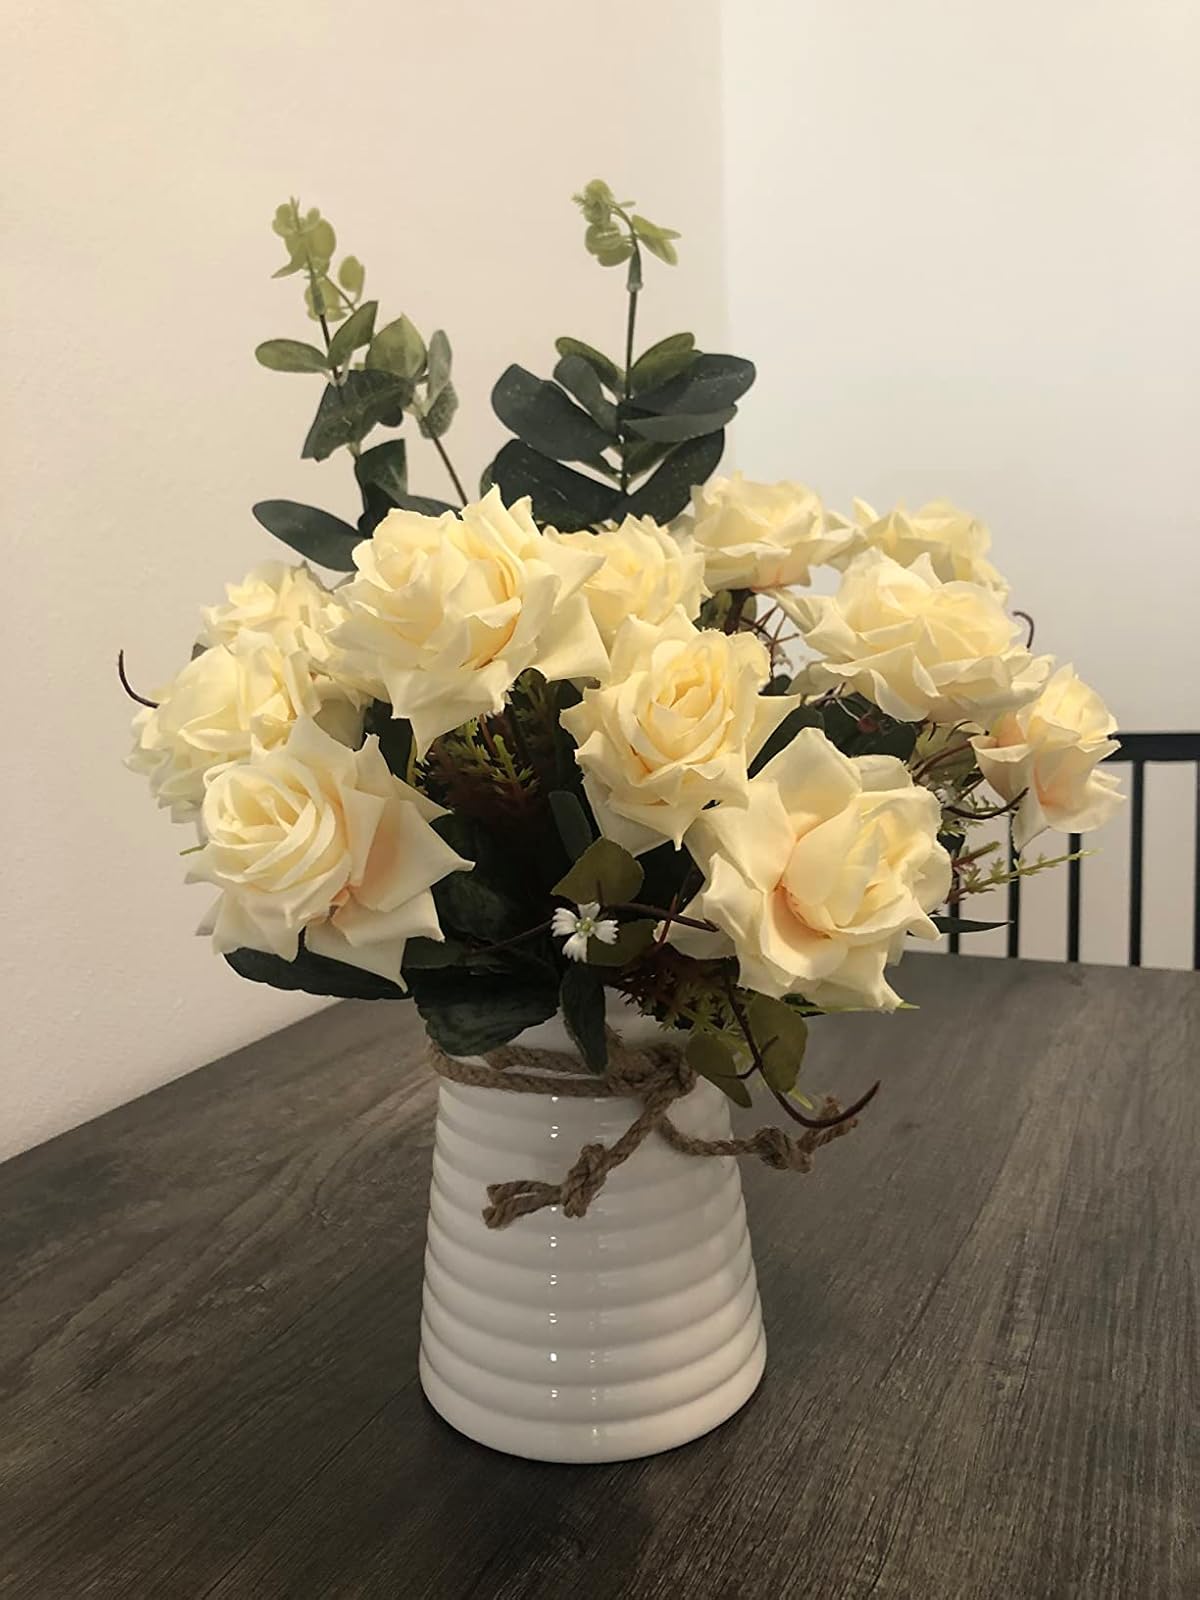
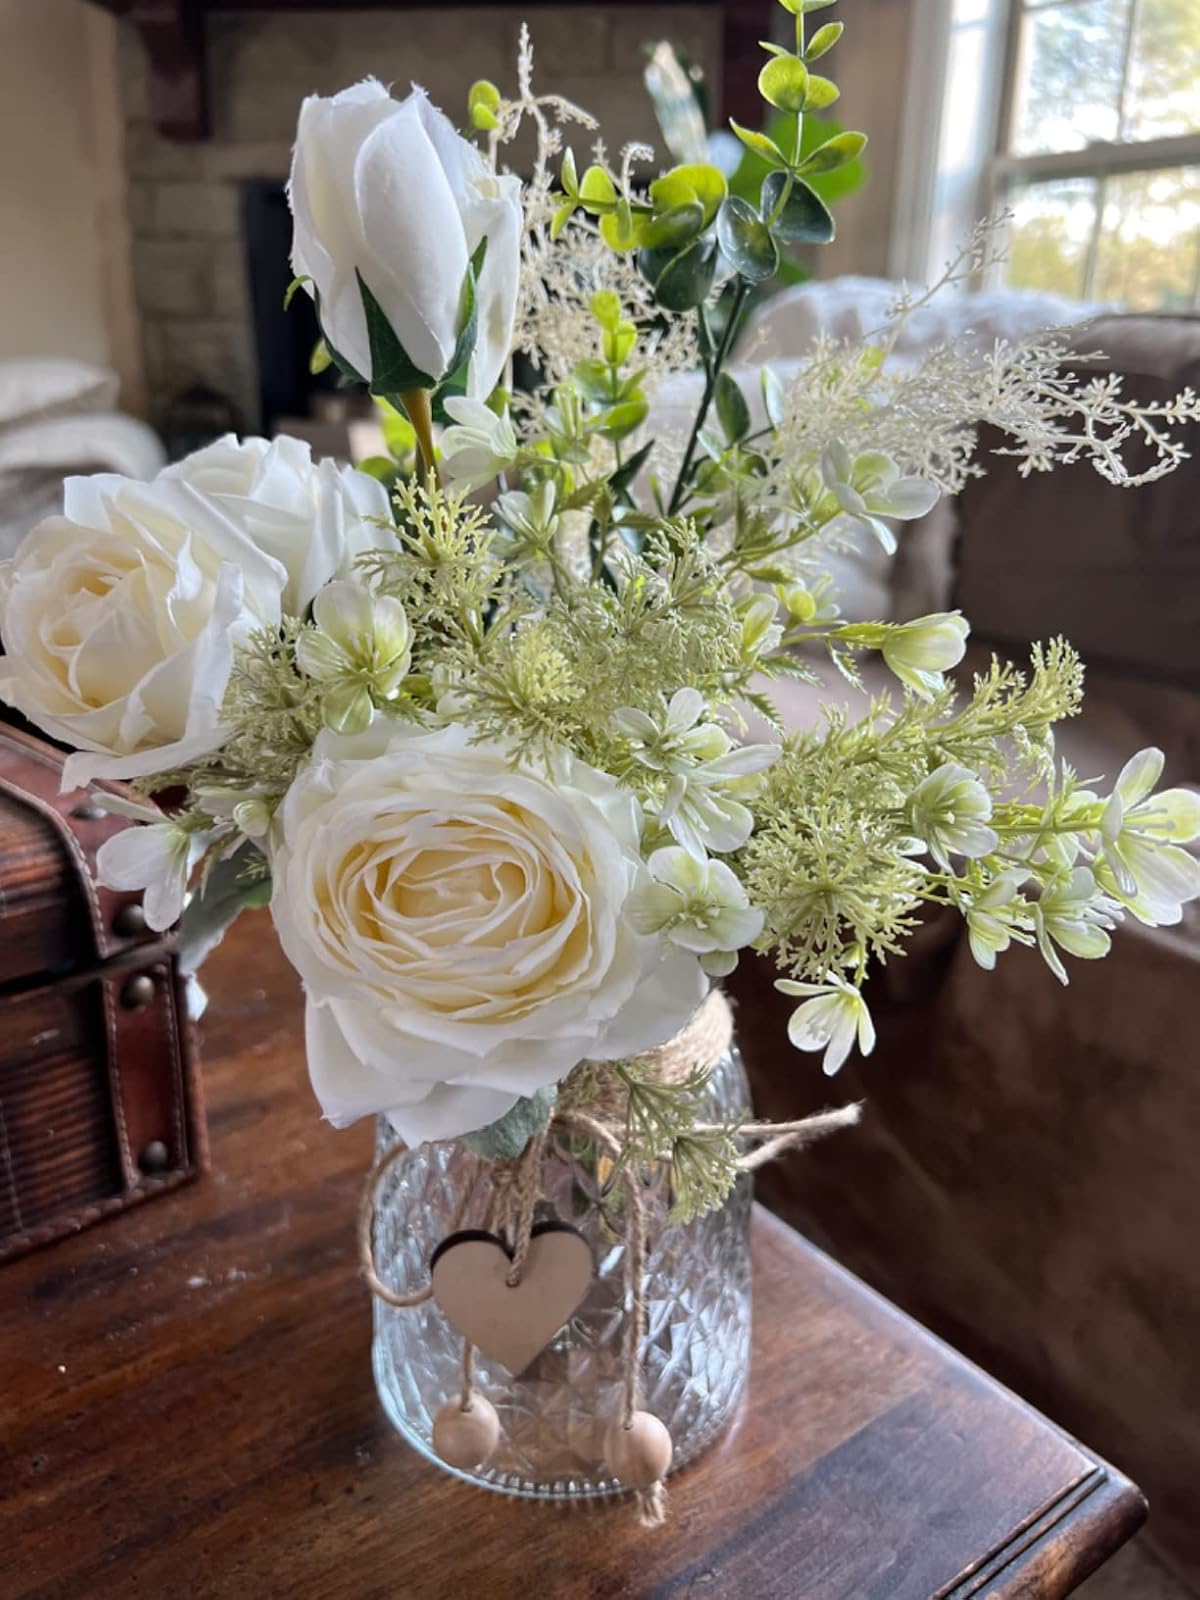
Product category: vase
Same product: no